BESCAM

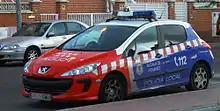
BESCAM, Alcala de Henares

The BESCAM, an acronym for Brigadas Especiales de Seguridad de la Comunidad Autónoma de Madrid (Special Security Brigades for the Autonomous Community of Madrid), is a police body created by the government of the Community of Madrid in Spain. It is not a specific police organization but rather a project of the regional government of the Autonomous Community of Madrid 2500 which aims to fund local police distributed among the different municipalities of the Community in response to strict technical criteria, with particular emphasis on the population, geographic location or, in the case of those with fewer than 25,000 inhabitants, taking into account the seasonal population increase, or other factors such as low levels of police staffing, industrial development and urban growth. In early 2008, 2,500 agents, distributed in 102 locations in the Greater Madrid area that have a local police force, were members of these units.